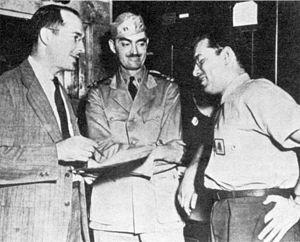
Lyon Sprague de Camp, né le 27 novembre 1907 à New York et mort le 6 novembre 2000 à Plano au Texas, est un écrivain américain de science-fiction et de fantasy. Au long de sa carrière de cinquante ans, il a rédigé plus de cent nouvelles, ainsi que plusieurs biographies d'écrivains de fantasy. Il fut ami avec Isaac Asimov et Robert Heinlein. Sa première nouvelle, Les Isolingues, parut en 1937 dans Astounding Science-fiction.
Isaac Asimov [ˈaɪzək ˈæzɪmɒv], né vers le 2 janvier 1920 à Petrovitchi, en Russie, et mort le 6 avril 1992 à New York, aux États-Unis, est un écrivain américano-russe et un professeur de biochimie à l'Université de Boston, surtout connu pour ses œuvres de science-fiction et ses livres de vulgarisation scientifique.
Robert Anson Heinlein [ˈɹɑbəɹt ˈænsən ˈhaɪnlaɪn], né le 7 juillet 1907 à Butler dans le Missouri et mort le 8 mai 1988 à Carmel-by-the-Sea en Californie, est un écrivain américain de science-fiction.